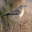
Label: bird